Threshfield

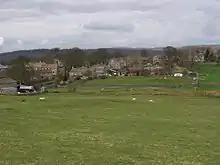
Looking east to Threshfield

Before 1066 The Domesday Book shows that the Viking Gamel Bern was the landowner of here and Grassington, farming 840 acres of ploughland. The Norman conquest of England made it part of the lands of Gilbert Tison. But by 1118 Tison had suffered a demotion and his lands returned to the king then given to the honours of Percy, Ramilly, Fitz John and d’Aubigny.